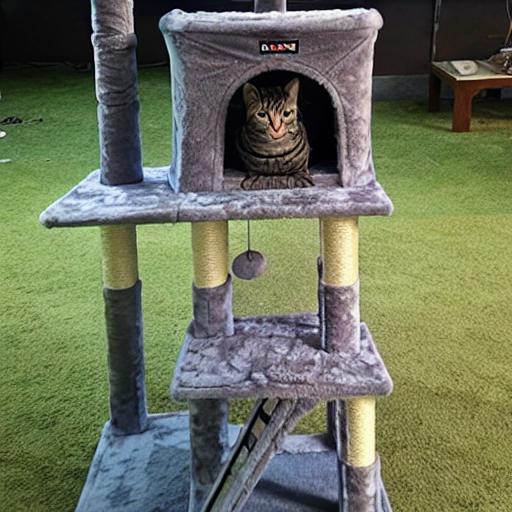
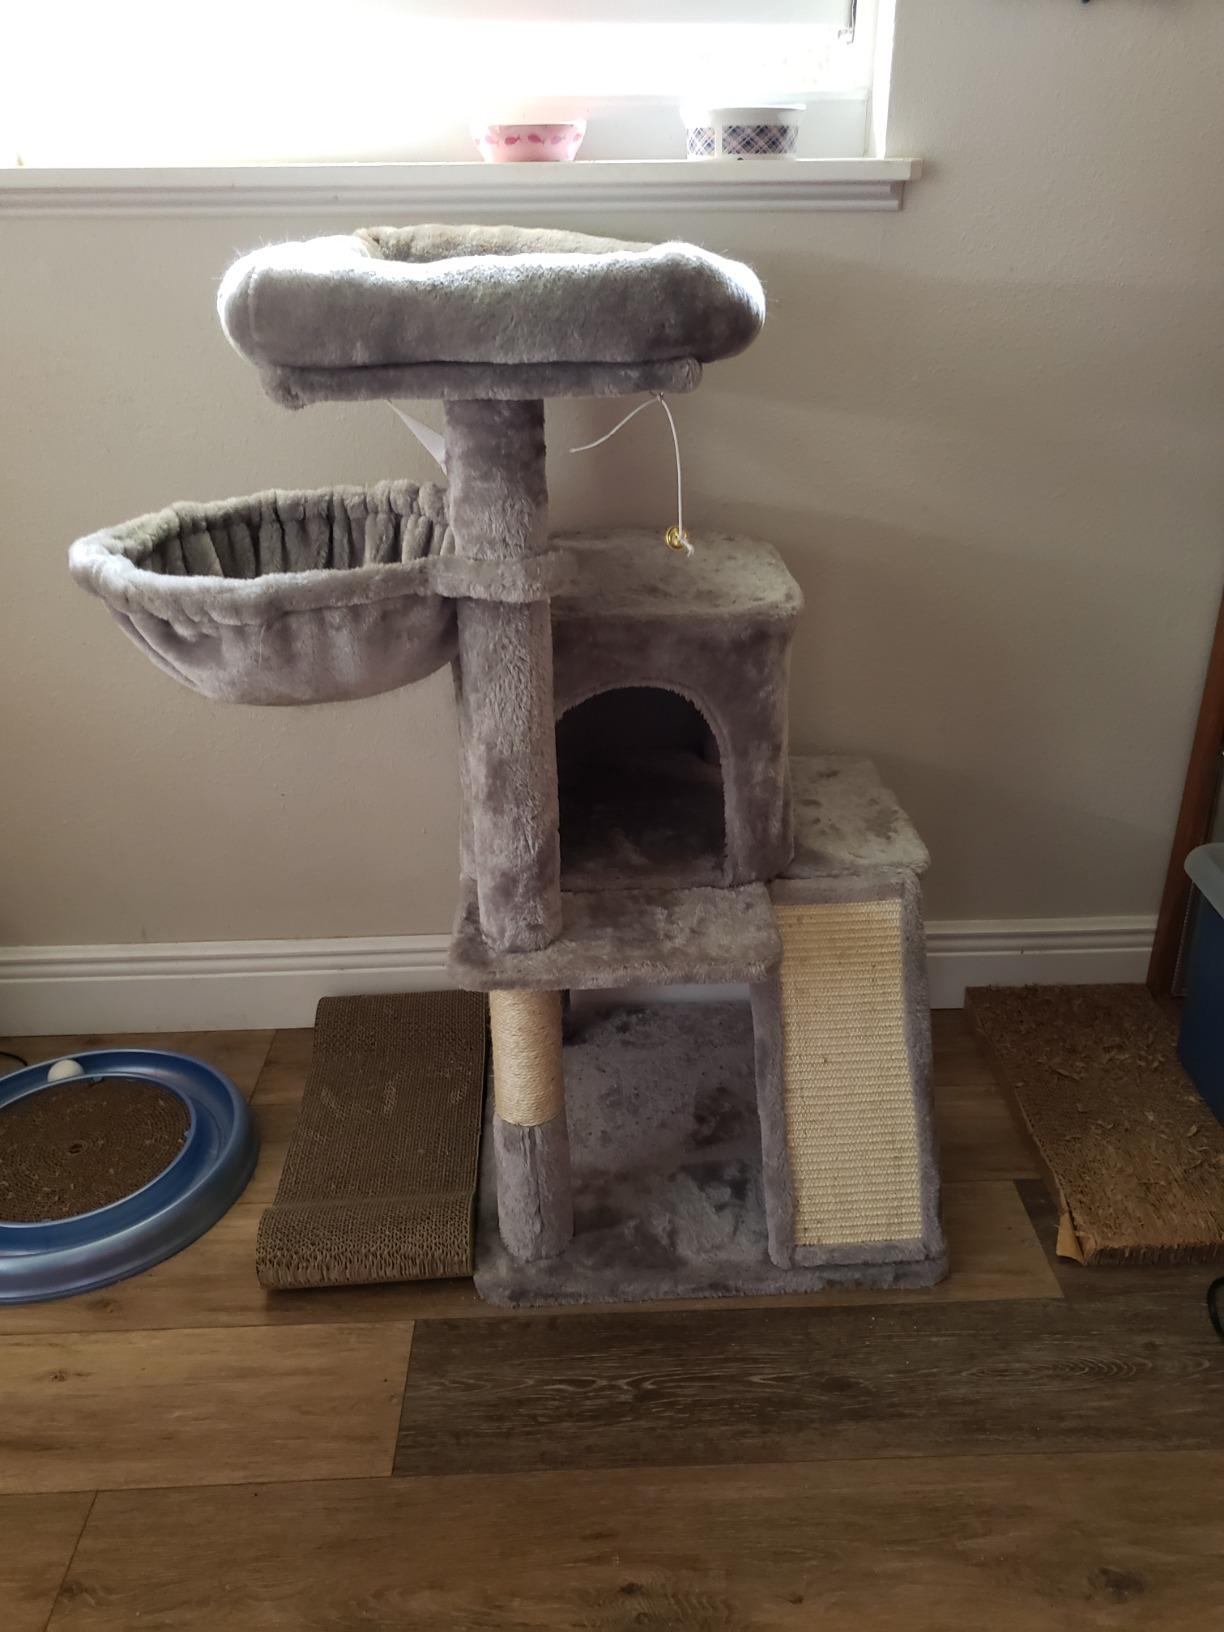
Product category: items_cat tree
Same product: no